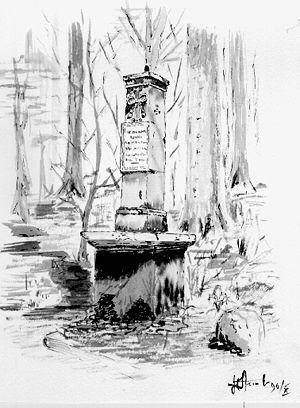
Inventaire des croix monumentales, oratoires et chapelles situées sur le territoire de la commune de Raon-l'Étape.